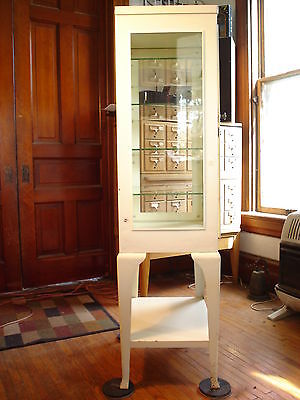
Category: cabinet